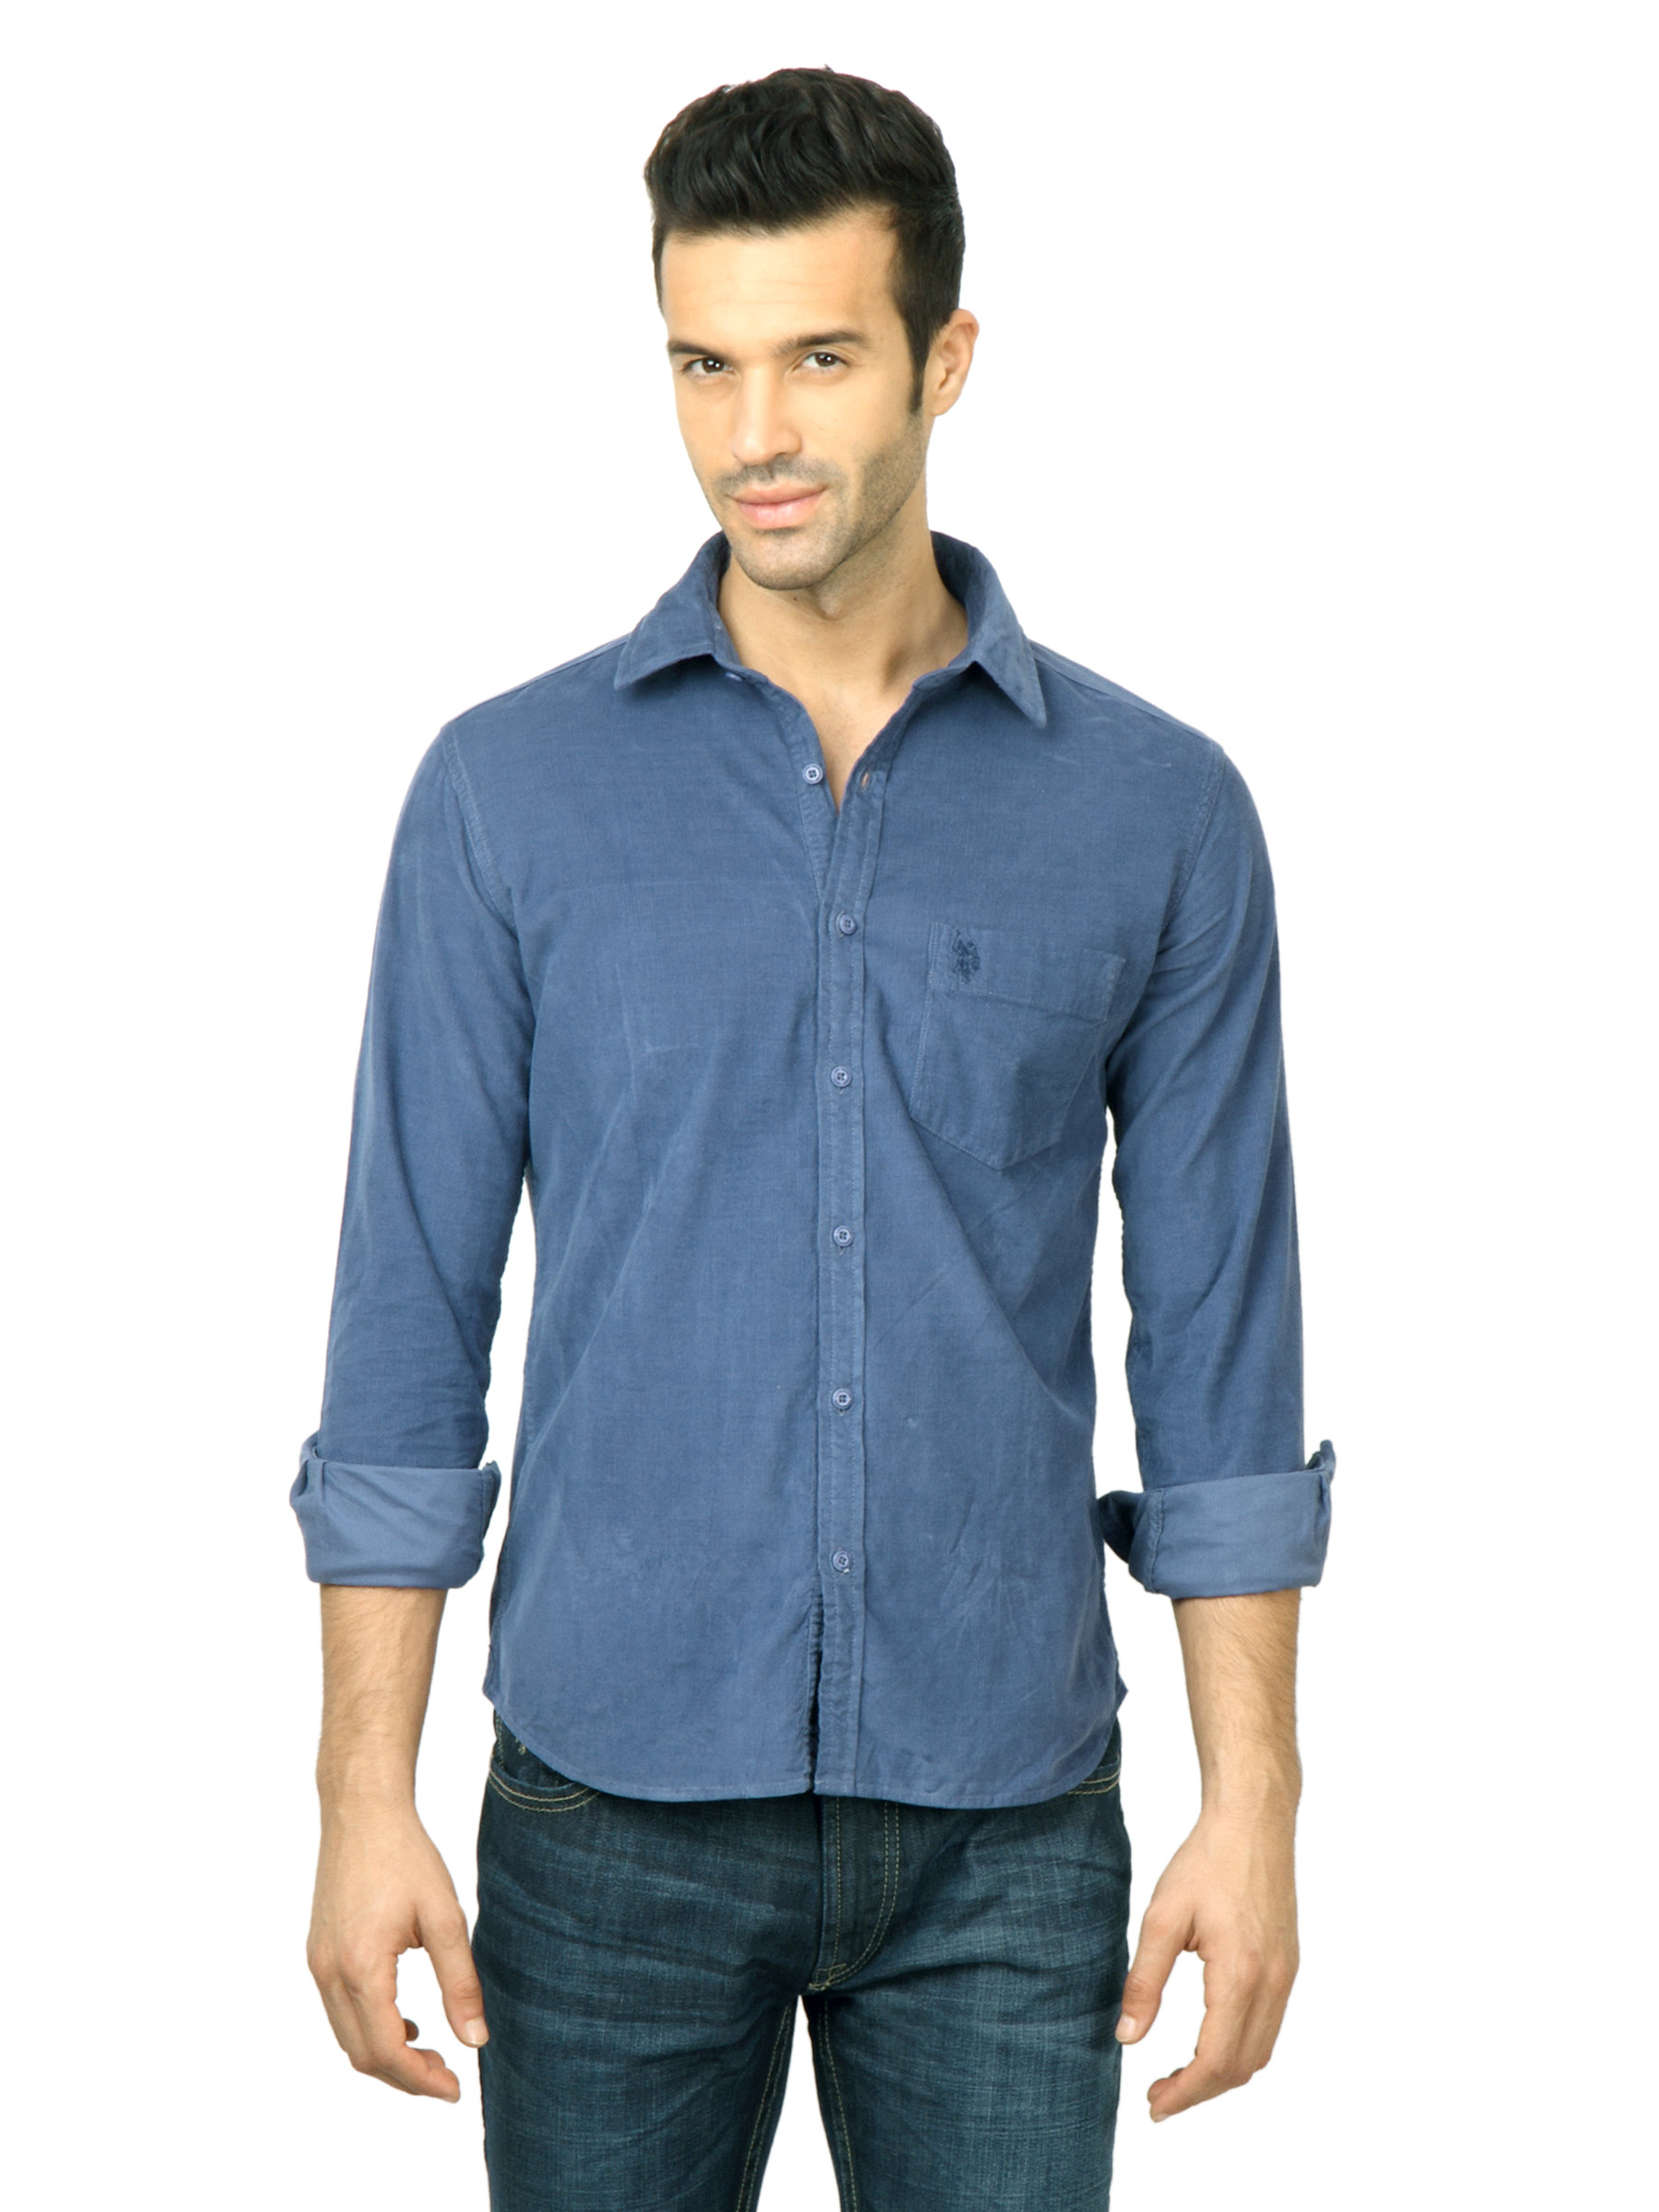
U.S. Polo Assn. Men Solid Blue Shirt
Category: Apparel / Topwear / Shirts
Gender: Men
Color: Blue
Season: Fall 2011
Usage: Casual